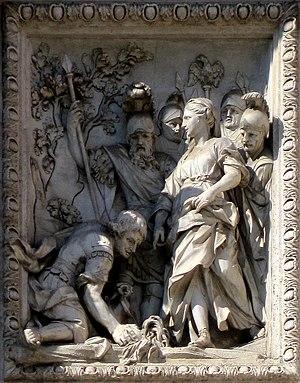
Panneau en bas-relief représentant une Jeune vierge montrant aux soldats la source d'eau Aqua Virgo. Cette œuvre du sculpteur Andrea Bergondi orne la partie supérieur droite de la fontaine de Trevi à Rome (Italie). Italiano: Pannello a bassorilievo raffigurante una giovane vergine che mostra ai soldati la fonte d'acqua dell'Aqua Vergine. Quest'opera dello scultore Andrea Bergondi adorna la parte in alto a destra della Fontana di Trevi a Roma (Italia).